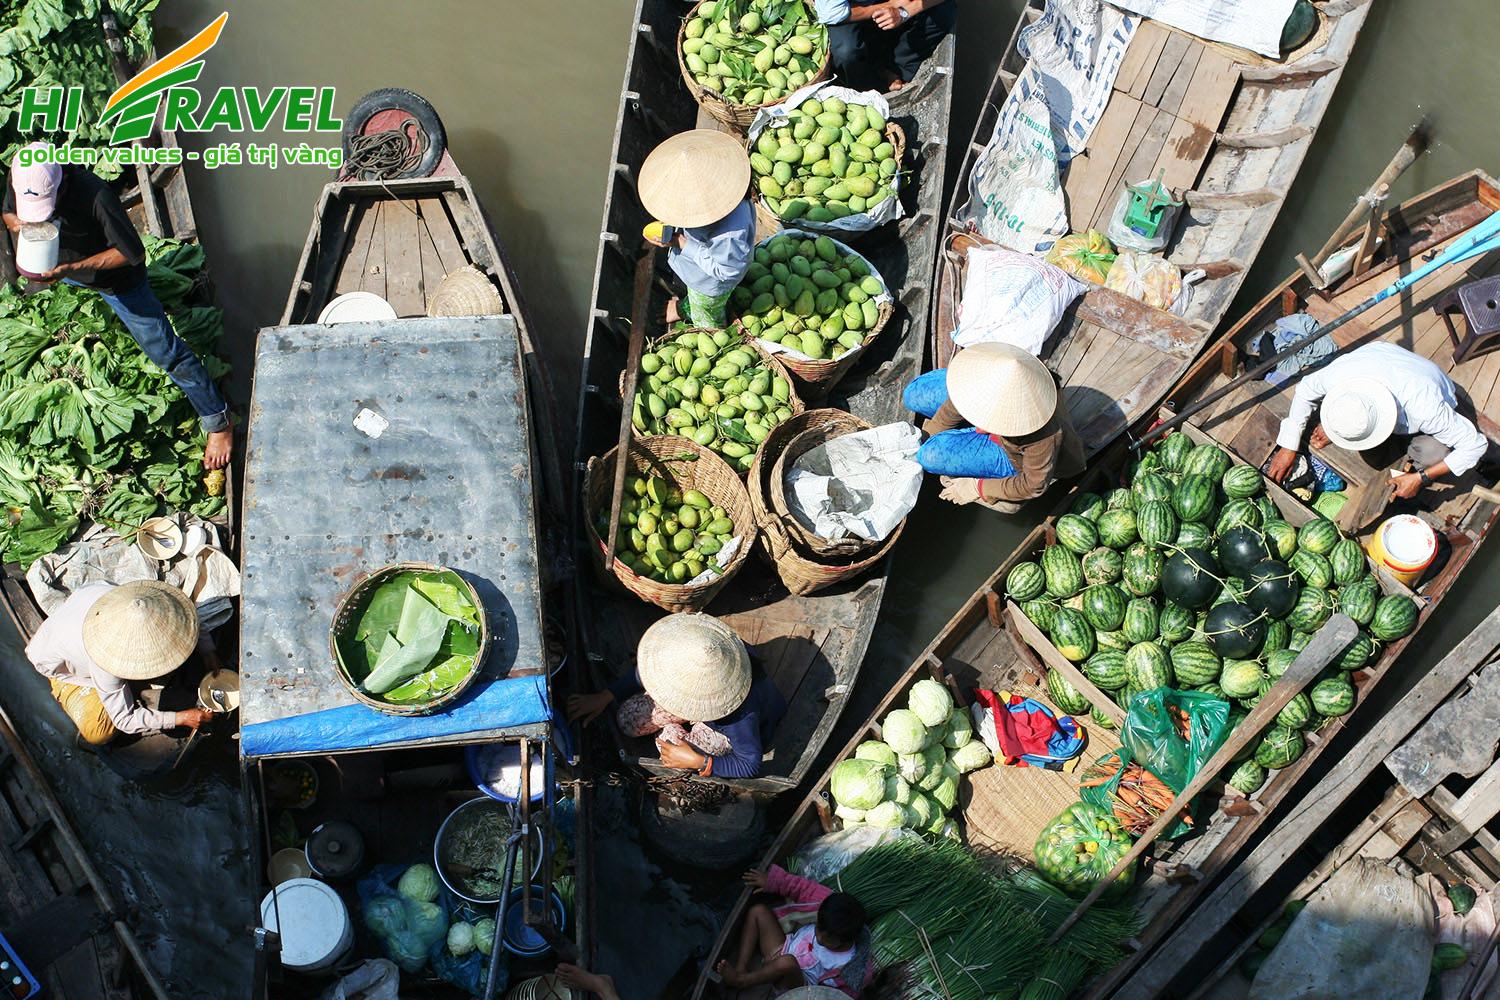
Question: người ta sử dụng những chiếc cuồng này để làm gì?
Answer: để chở trái cây